Brotherhood of Locomotive Engineers and Trainmen

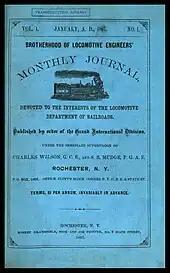

An early attempt to form a union for locomotive engineers was made on 6–9 November 1855 at a meeting in Baltimore at which it was agreed to form a "National Protective Association of the Brotherhood of Locomotive Engineers of the United States". Benjamin Hoxie was elected president, and William D. Robinson secretary. The organization held a number of meetings up to the outbreak of the American Civil War in 1861, but did not make much progress. In April 1863 nineteen locomotive engineers met at Robinson's house and decided to form the brotherhood. At a meeting on 8 May 1863 in Detroit the name "Brotherhood of the Footboard" was chosen and Robinson was elected as the first grand chief engineer. It was a mutual aid society which created a variety of accident, death and burial insurance programs for its members.